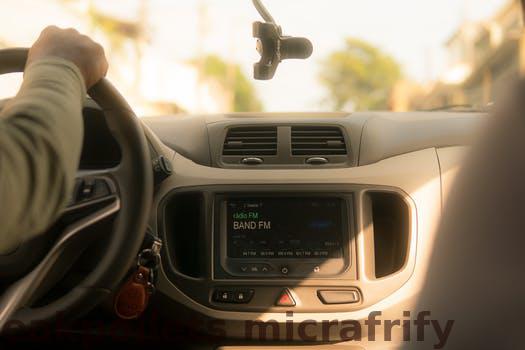
Label: Watermark